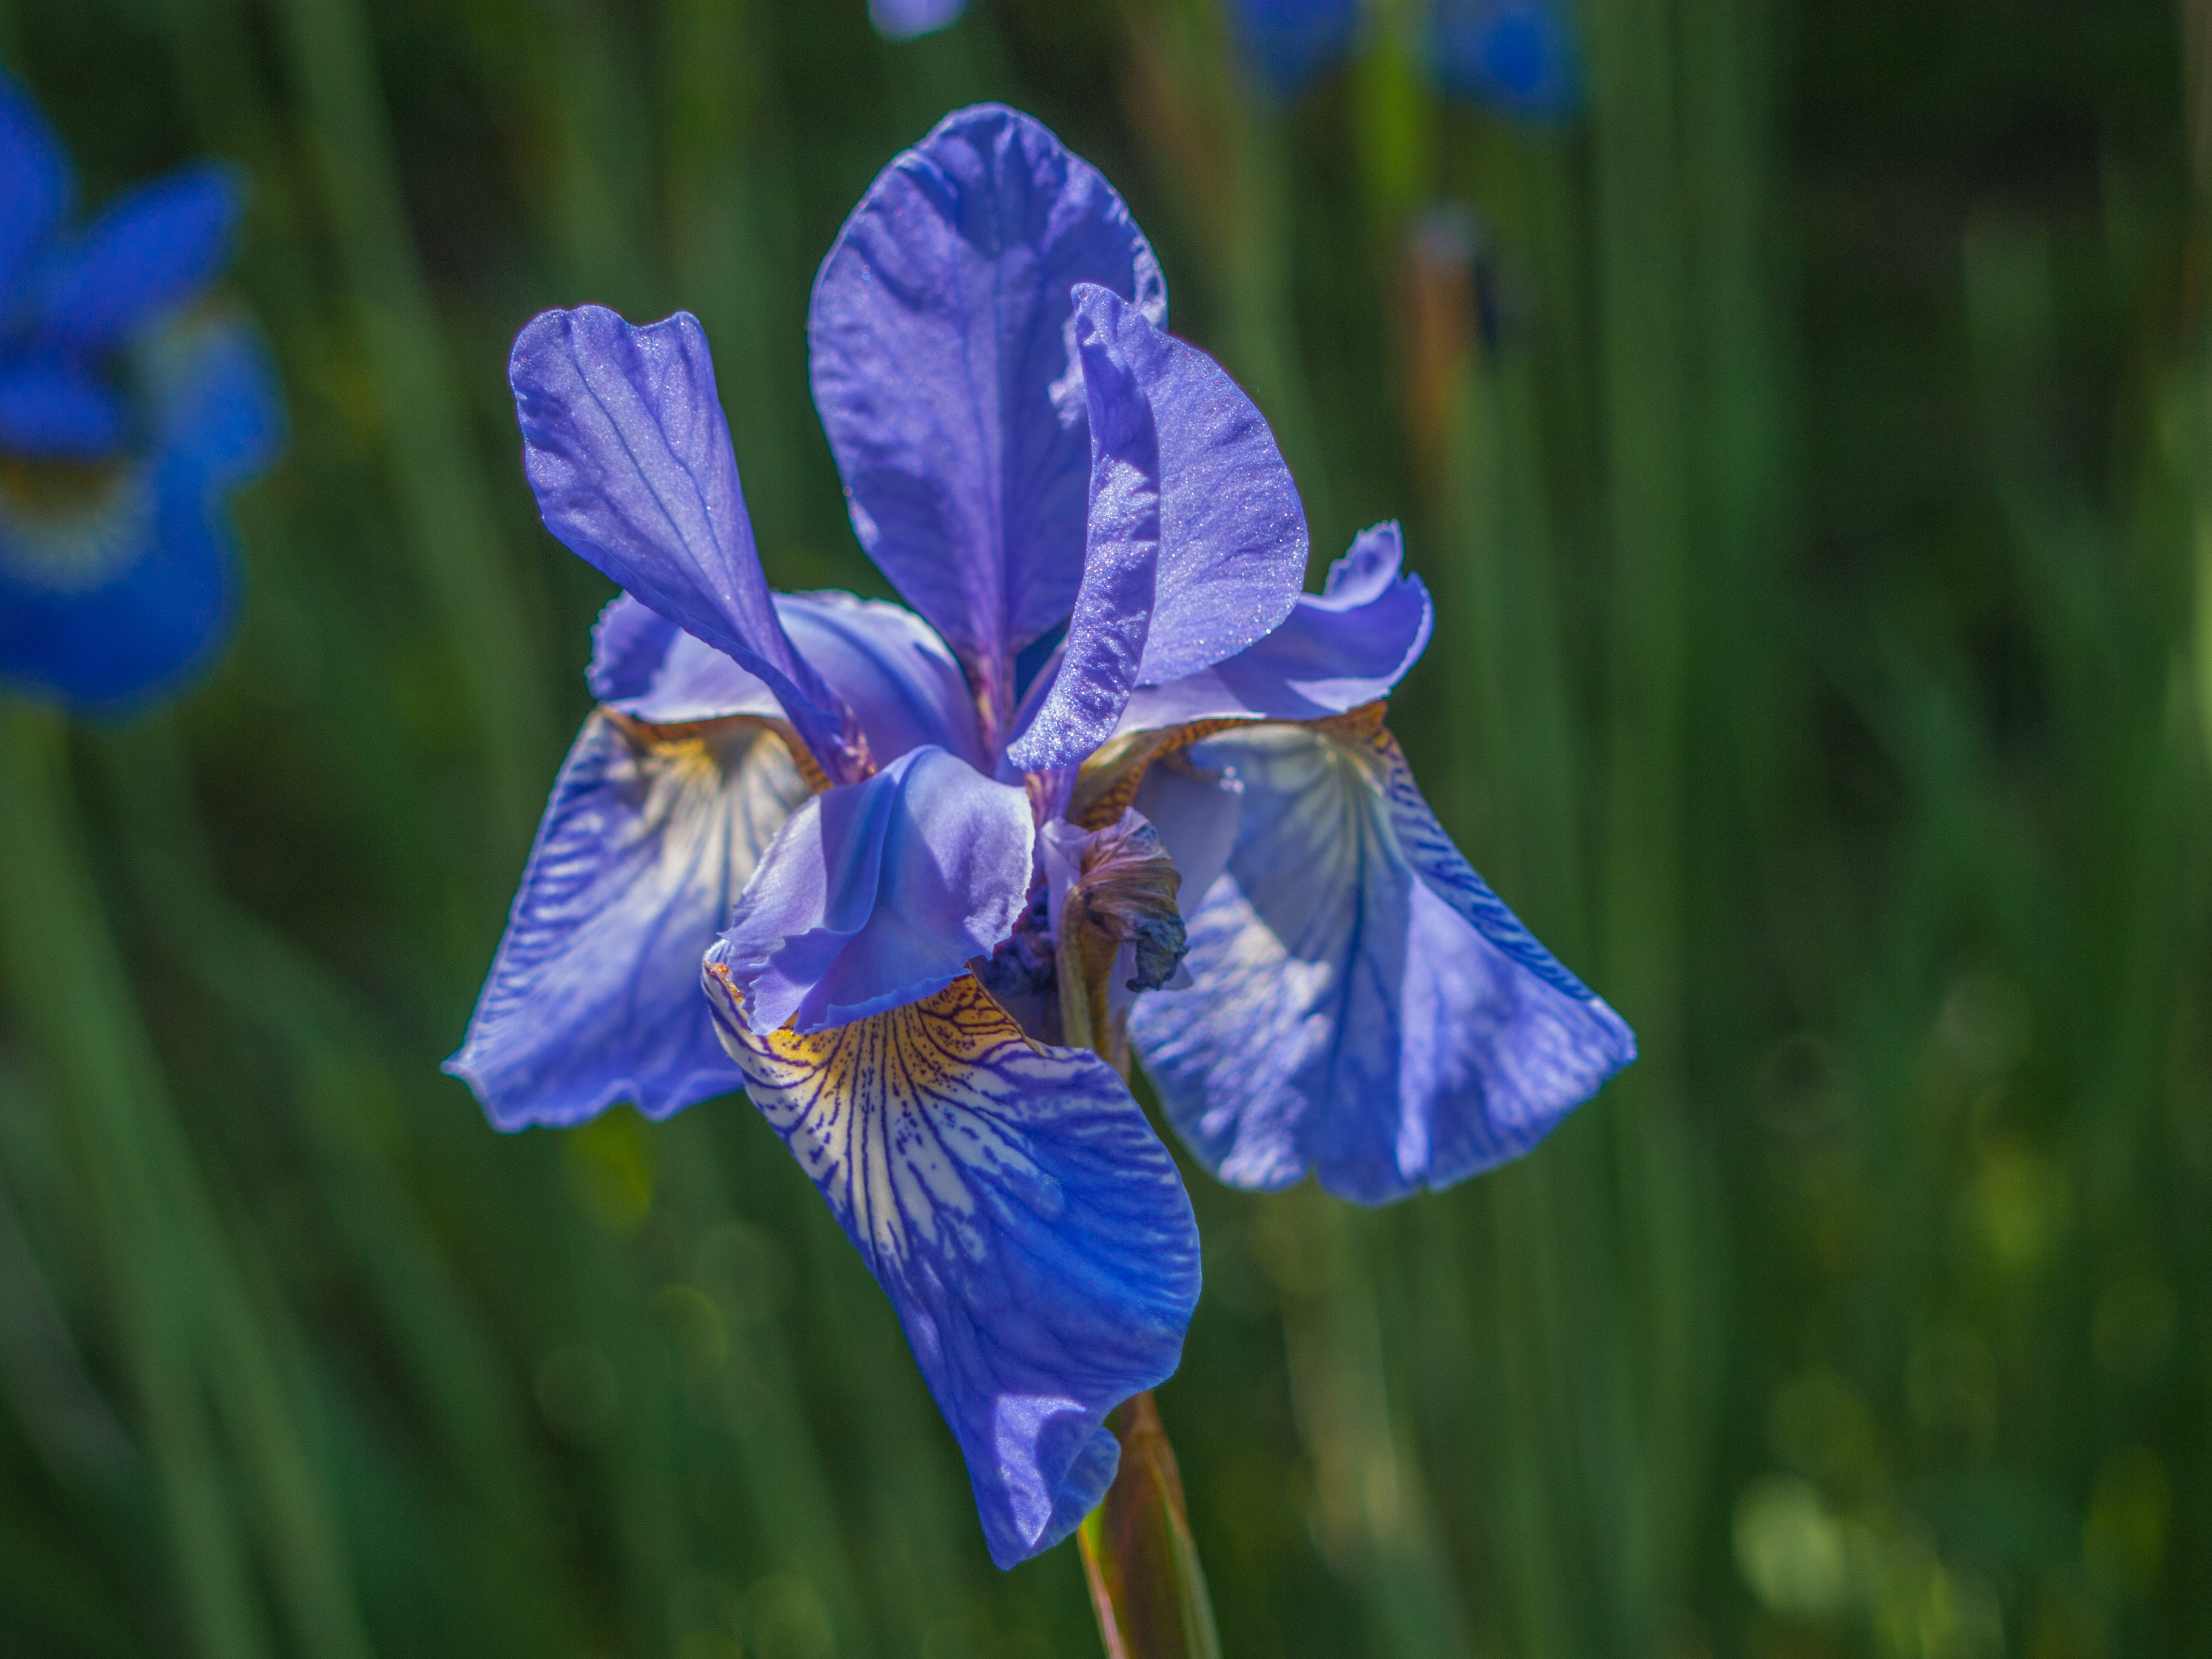
flower, flowering plant, blue, petal, iris versicolor, plant, algerian iris, iris, botany, eye, wildflower, iris family, terrestrial plant, dayflower family, plant stem, dayflower, vascular plant, delphinium, gentian family, perennial plant